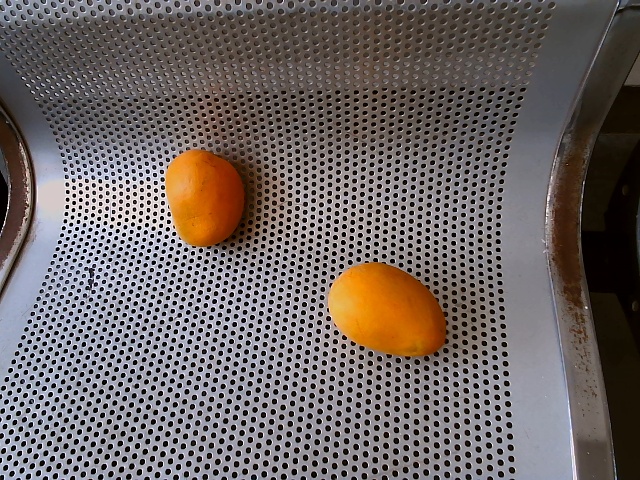
Label: Ripe_Mango